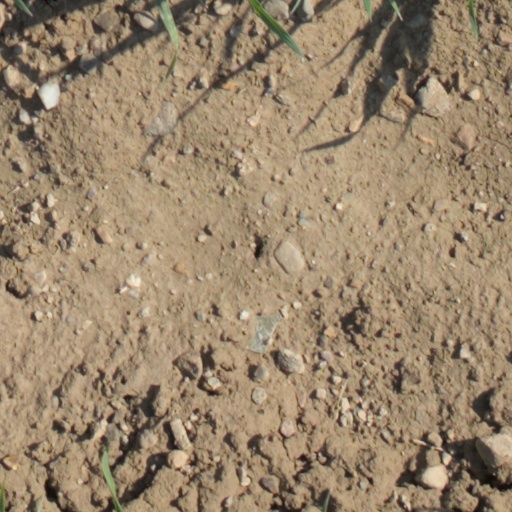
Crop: wheat